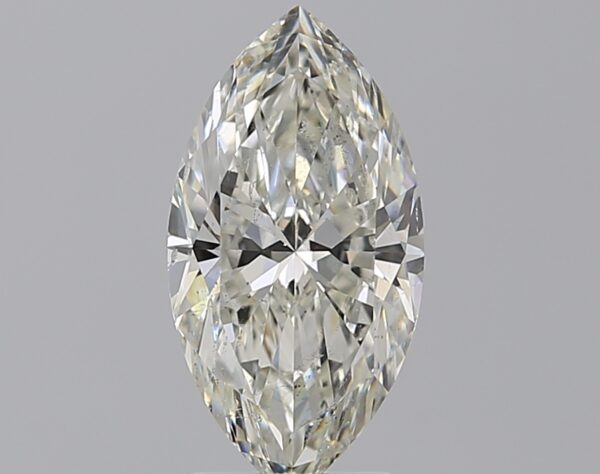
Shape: marquise
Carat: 2.3
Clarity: SI2
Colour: J
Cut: EX
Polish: EX
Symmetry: EX
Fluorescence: N
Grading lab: GIA
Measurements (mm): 12.94 x 6.8 x 4.24